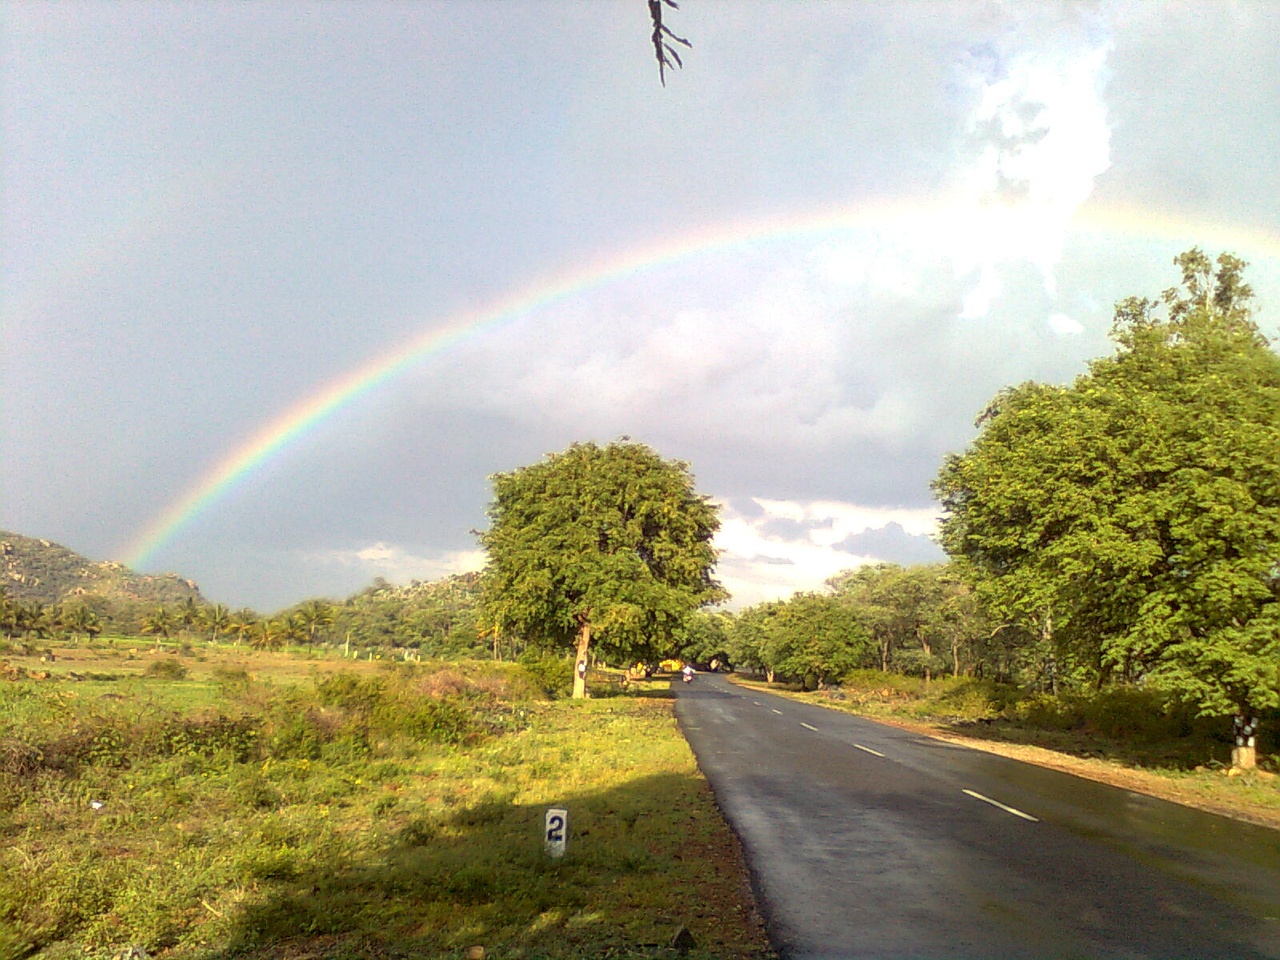
engal siruvarkalukku migavum piditha ondru